Charles Alford

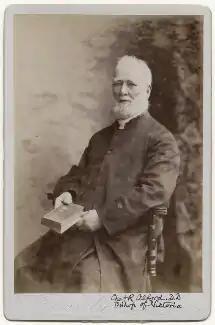
Alford in the late 19th century

Charles Richard Alford (13 August 181613 June 1898) was an Anglican bishop and author in the last third of the 19th century.